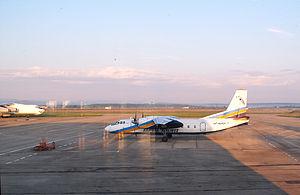
ARP 410 Airlines est une compagnie aérienne ukrainienne, fondée en mai 1999. Elle relie Kiev à Simferopol en Crimée. C'est une filiale de la société de réparation d'aviation ARP 410, fondée en 1948 à Kiev.